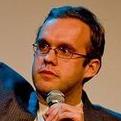
Age: 28